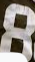
Number: 8